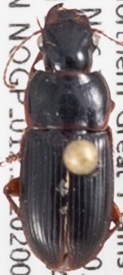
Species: Harpalus somnulentus
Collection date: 2020-07-07
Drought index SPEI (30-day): -0.338
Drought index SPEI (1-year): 0.582
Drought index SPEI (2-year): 1.25